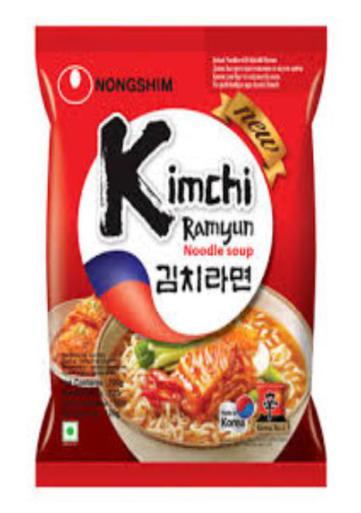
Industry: Food